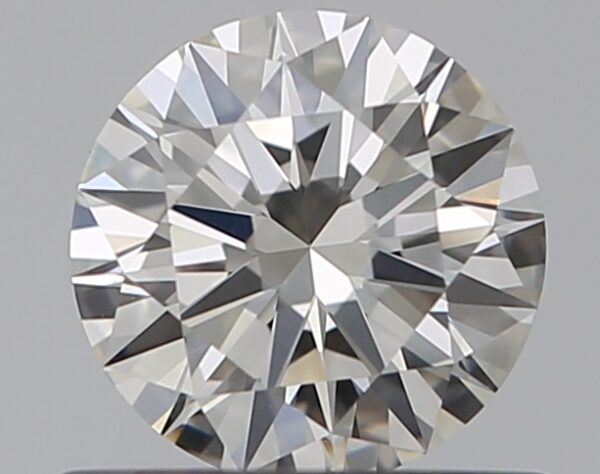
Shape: round
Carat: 0.5
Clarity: VS2
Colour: I
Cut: EX
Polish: EX
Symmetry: EX
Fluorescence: F
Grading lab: GIA
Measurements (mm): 5.12 x 5.15 x 3.08